COVID-19 vaccination in Australia

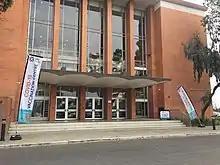
COVID-19 vaccination centre in Broadmeadows, Victoria

On 21 April 2021, Victoria's first three mass vaccination centres were opened at the Melbourne Convention & Exhibition Centre, the Royal Exhibition Building in Carlton and in Geelong. Those eligible for vaccination can make an appointment over the phone or walk in at any centre. One more mass vaccination centre for central Victoria was due to be opened in Bendigo by the end of May.